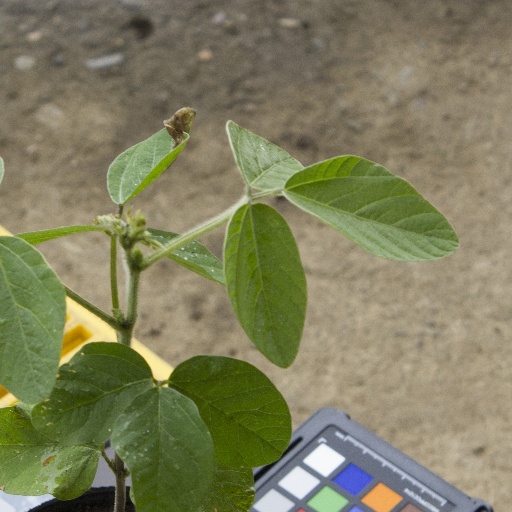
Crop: soybean